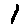
Label: 1